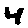
Label: 4